René Rachou

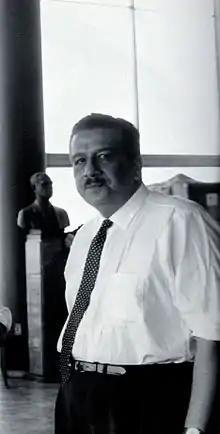
René Rachou

René Rachou was a Brazilian physician and researcher on malaria who was the director of the Institute of Malariology of the Oswaldo Cruz Institute in Rio de Janeiro. He also worked with the Pan-American Health Organization. The Institute was moved to Belo Horizonte in 1955, and, after his death, in 1965, it was renamed Centro de Pesquisas René Rachou in his honor.